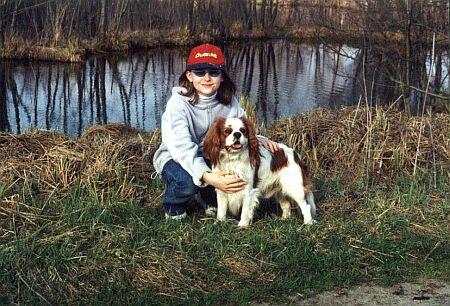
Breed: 207-n000026-Blenheim_spaniel